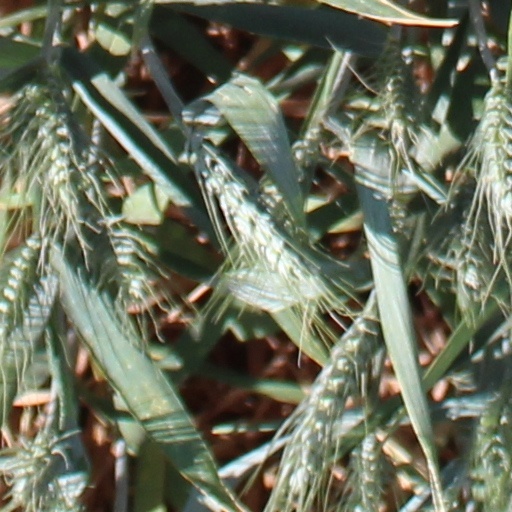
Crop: wheat